Dicen que soy mujeriego

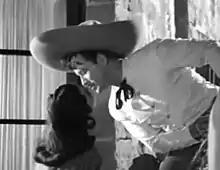
Theatrical release poster

Dicen que Soy un Mujeriego ("They Say I am a Womanizer") is a 1949 Mexican comedy-drama film directed by Roberto Rodríguez. This Mexican film classic was made during the Golden Age of Mexican cinema. In this film, Mexican superstar, Pedro Infante co-starred with Golden Age Mexican super star Sara Garcia (“Mexico’s grandmother”) as Doña Rosa, as well as with Silvia Derbez as Flor and child star "La Tucita" María Eugenia Llamas (five years old at the time). In this comedy, Pedro Infante is Sara Garcia's (“Doña Rosa”) philandering grandson. Dona Rosa is a prominent rancher. She deeply loves Pedro, but is constantly trying to get him to behave – with no success. While Pedro is ever popular with the ladies, he has his eye on Flor (Silvia Derbez), the niece of a neighboring rancher. Flor flirts with him and plays him off against the disreputable saloon owner and town mayor, Pablo (Rodolfo Landa). Pablo tricks orphan Tucita into believing she is Pedro's daughter as a way to ruin Pedro's chances with Flor. Everyone is quick to believe that Pedro is Tucita's father. However, in the end, the plot is revealed and Pedro and Flor marry.